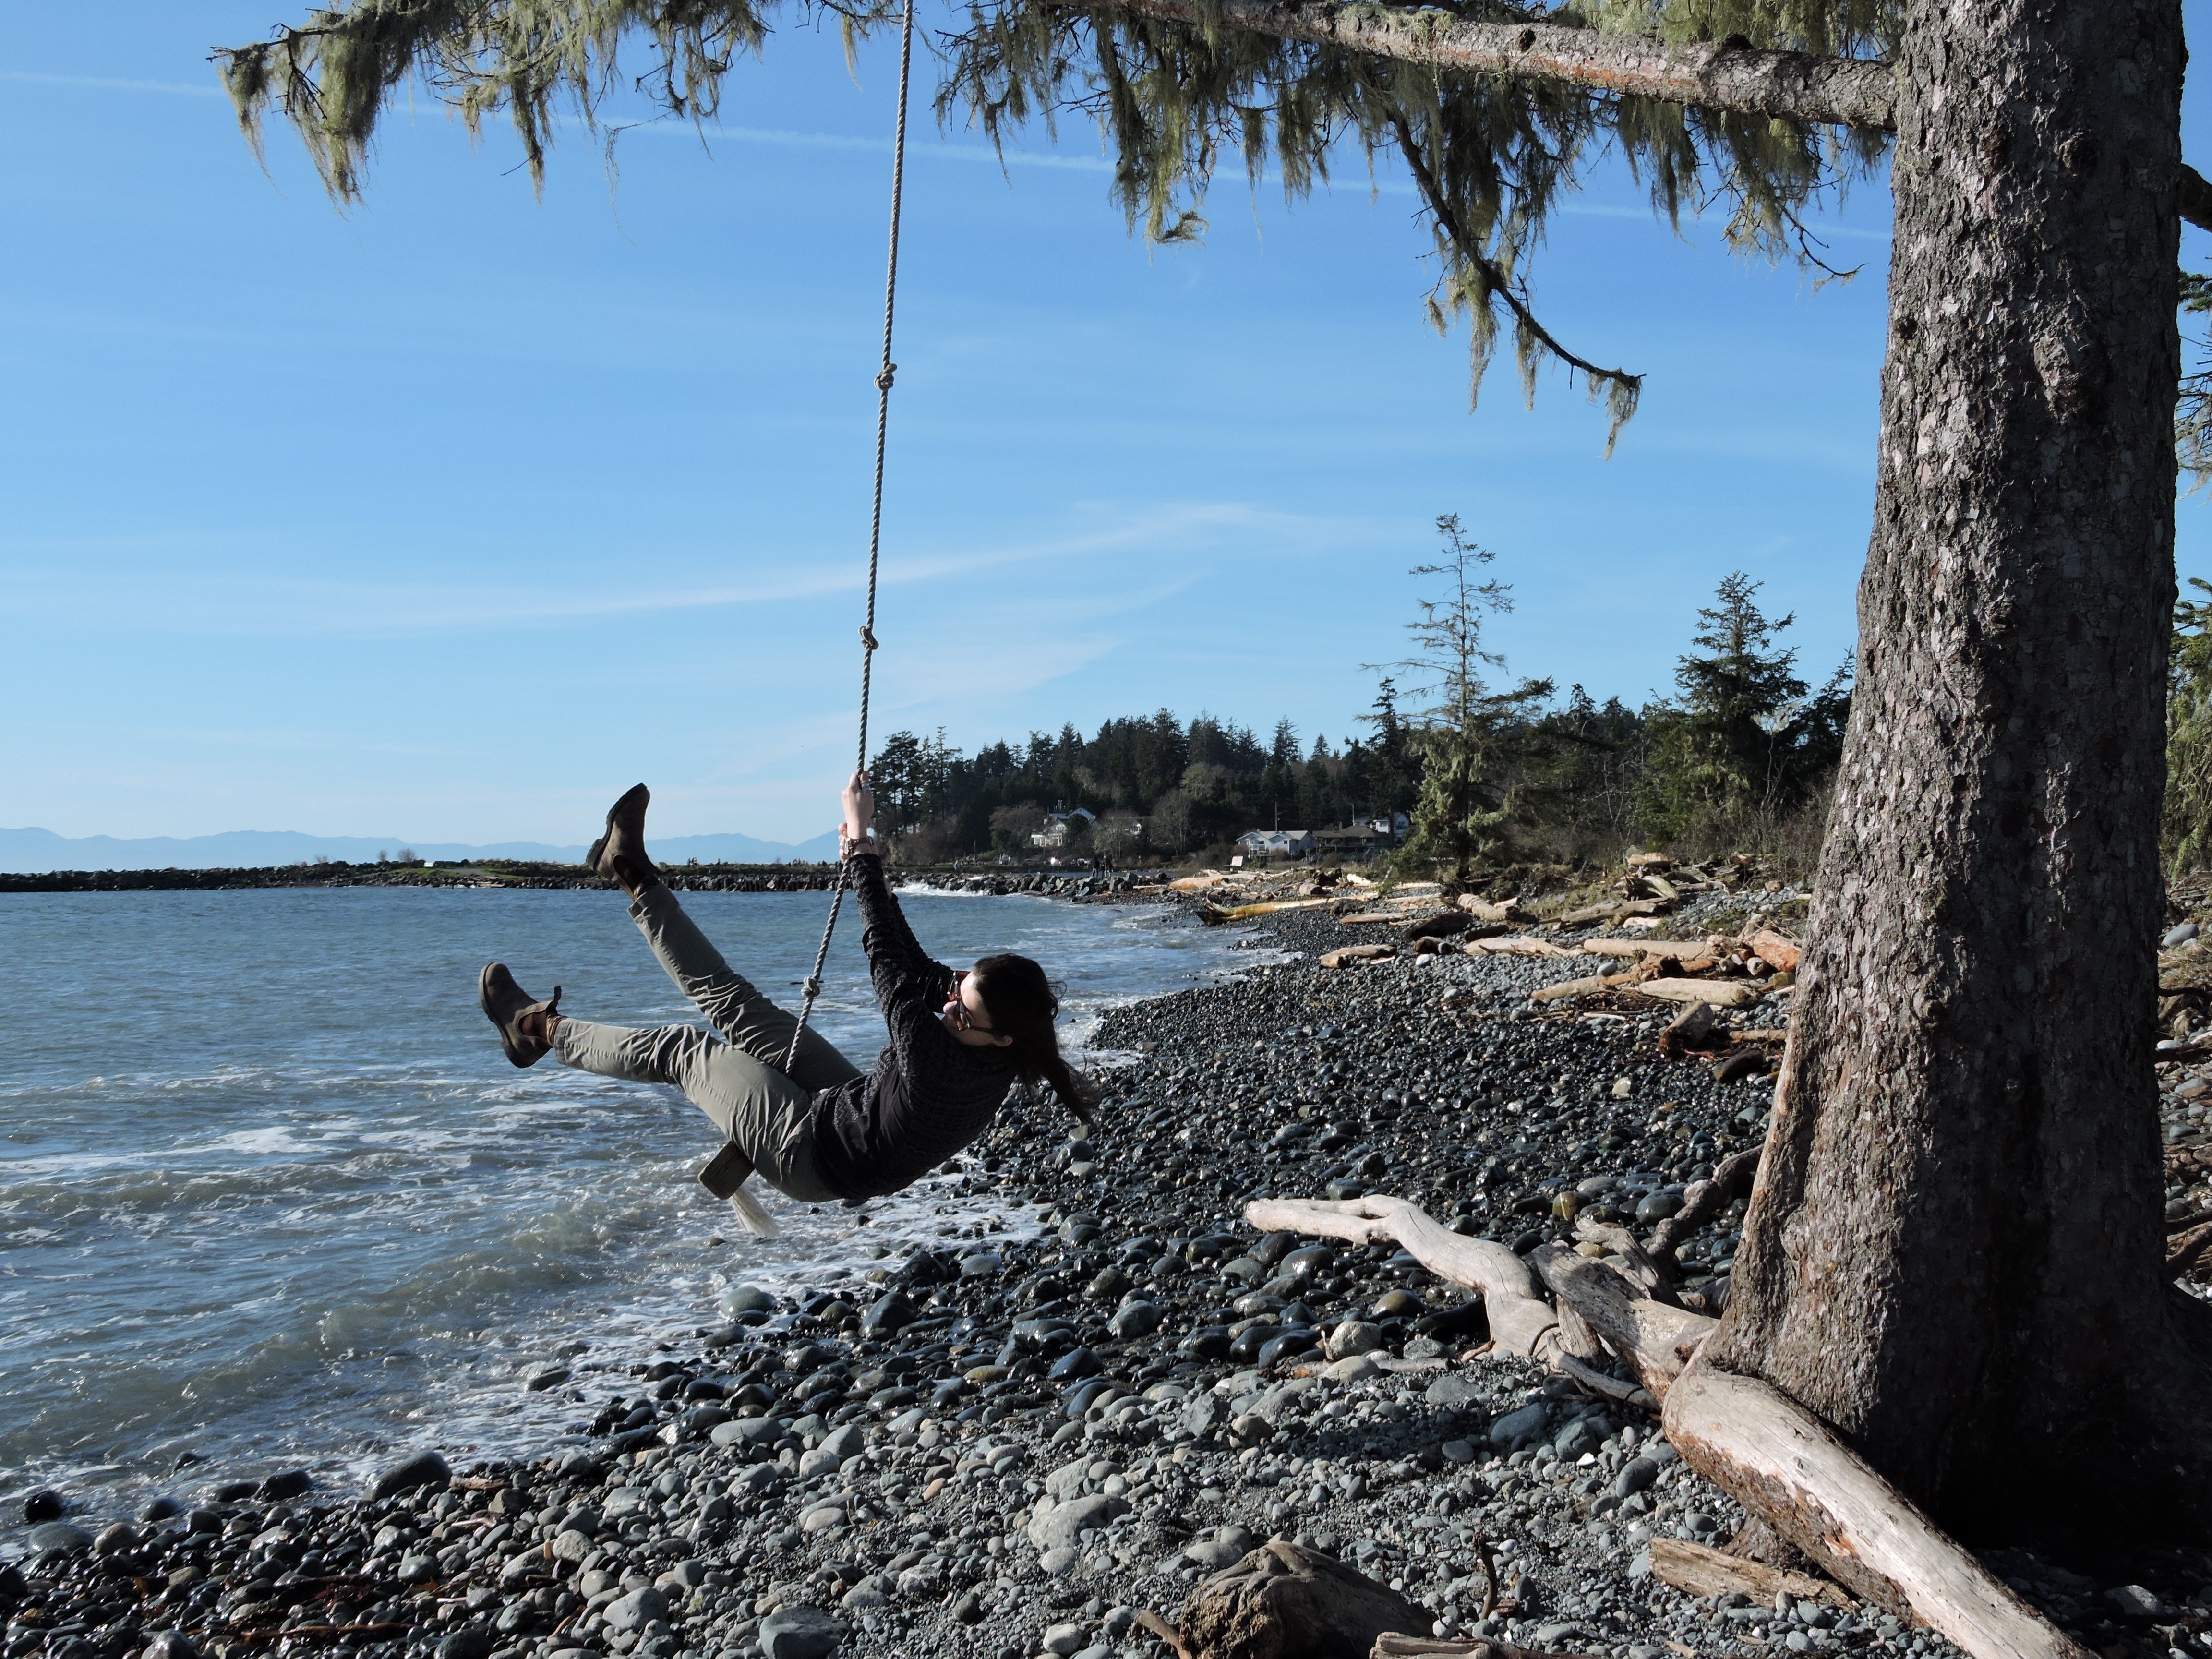
beach, sea, tree, ocean, rope, girl, shore, freedom, swing, fun, swinging, enjoyment